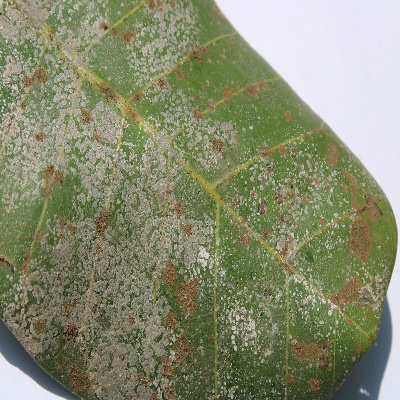
Crop: Cashew
Condition: red rust